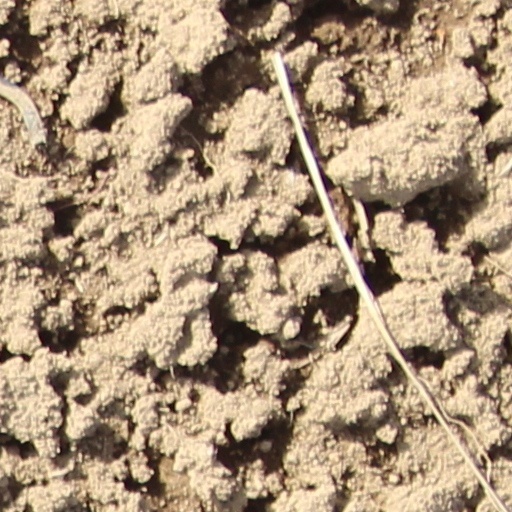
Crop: wheat